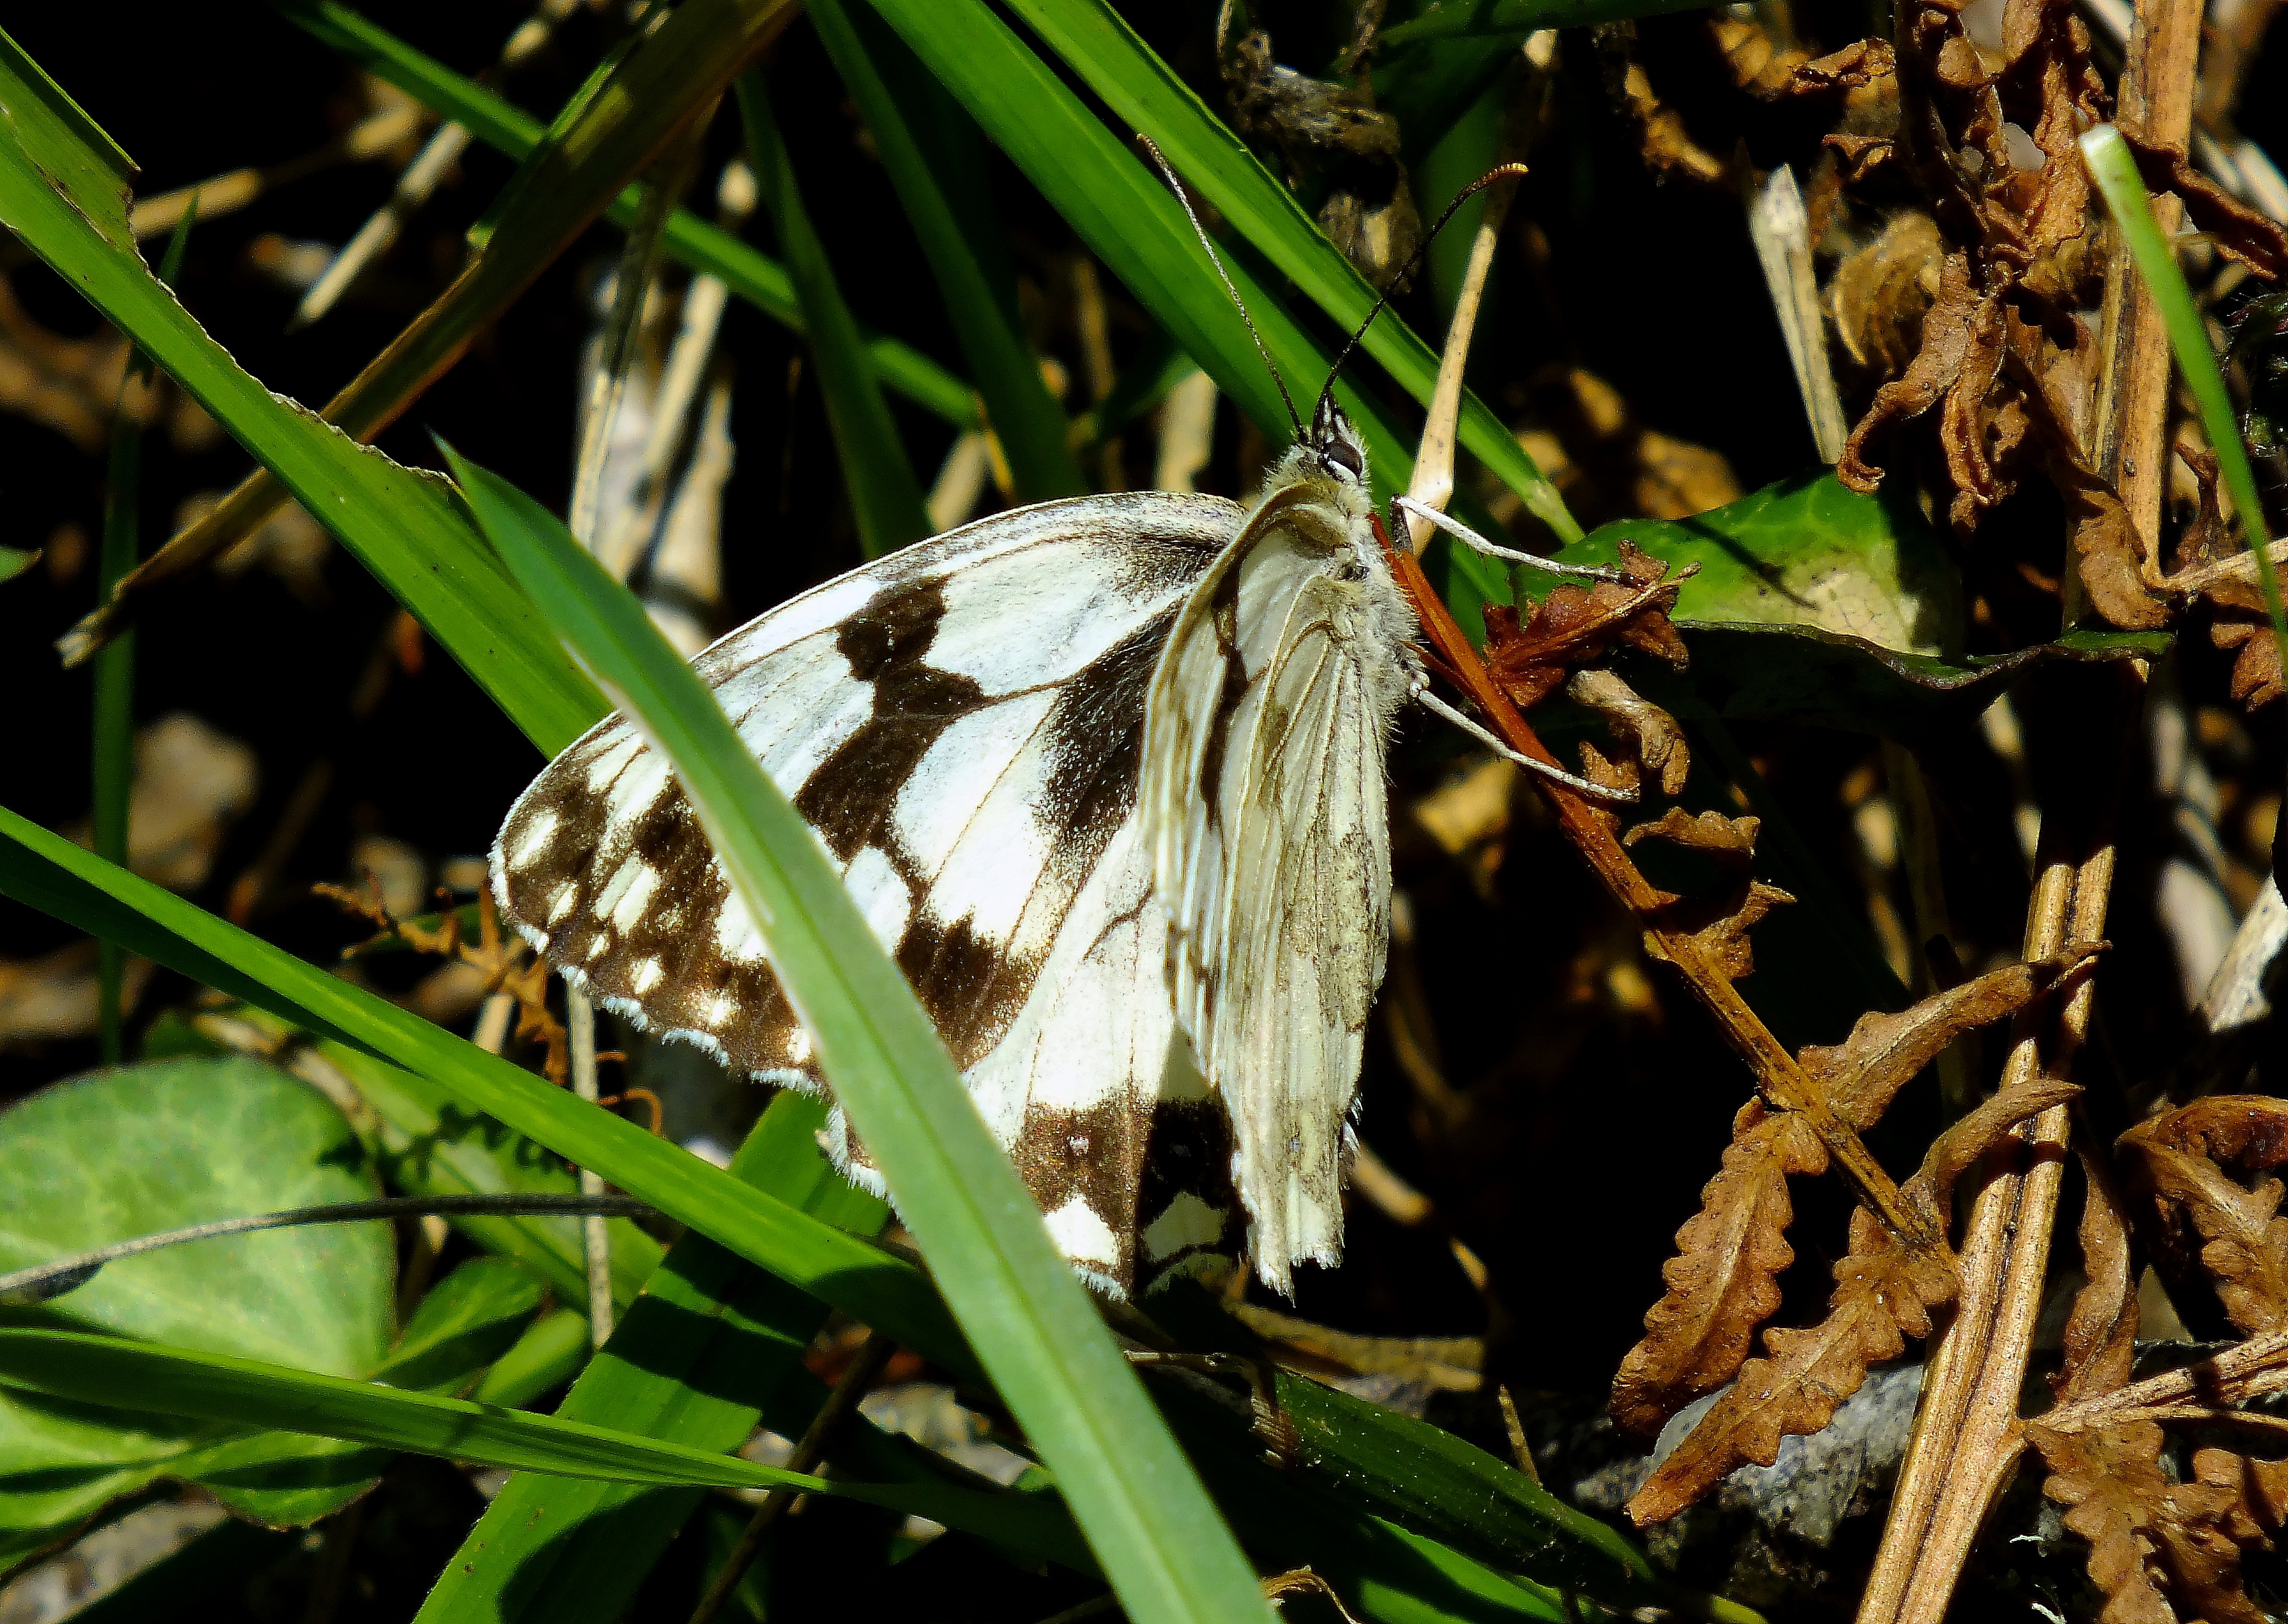
nature, grass, leaf, flower, wildlife, green, jungle, insect, botany, moth, butterfly, flora, fauna, invertebrate, mariposa, ggl1, xovesphoto, gphoto, animalesanimals, macrofinepixhs20, bolvoreta, bgndaxd, macro photography, melanargialachesis, pollinator, moths and butterflies